Snow Canyon State Park

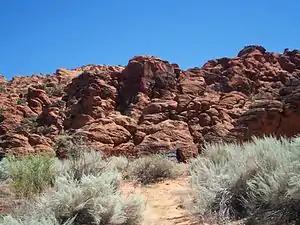
Various types of desert shrubs are found in the park against the rock formations

Snow canyon is home to several mammal species, including coyotes, kit foxes, antelope ground squirrels, and bobcat. Common birds in the park are greater roadrunners, common ravens, Bewick's and canyon wren, and Gambel's quail. The park is also home to lizards, snakes, and amphibians, including desert spiny lizards and canyon tree frogs. There are thirteen sensitive species protected by law within the park, including peregrine falcons, desert tortoises, and gila monsters. Small fences to keep the ground-dwelling creatures from accidentally wandering onto roads can be seen across Snow Canyon.